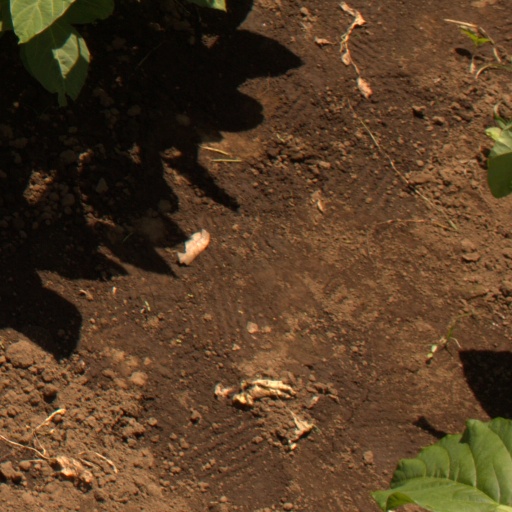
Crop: soybean